Kaloyan of Bulgaria

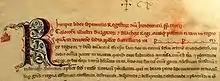
Pope Innocent III's letter to Kaloyan

Dissatisfied with the Pope's decision, Kaloyan sent a new letter to Rome, asking Innocent to send cardinals who could crown him emperor. He also informed the Pope that Emeric of Hungary had seized five Bulgarian bishoprics, asking Innocent to arbitrate in the dispute and determine the boundary between Bulgaria and Hungary. In the letter, he styled himself the "Emperor of the Bulgarians". The Pope did not accept Kaloyan's claim to an imperial crown, but dispatched Cardinal Leo Brancaleoni to Bulgaria in early 1204 to crown him king.